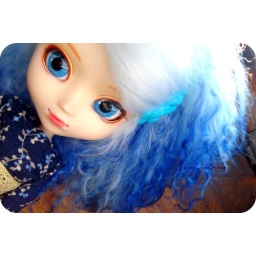
Millie in the cute little blue dress she recieved today...